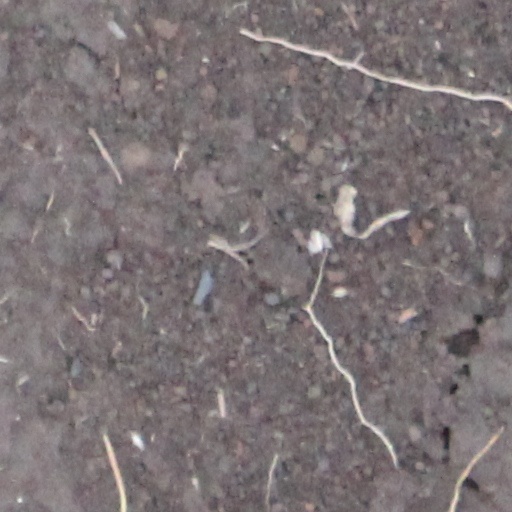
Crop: wheat